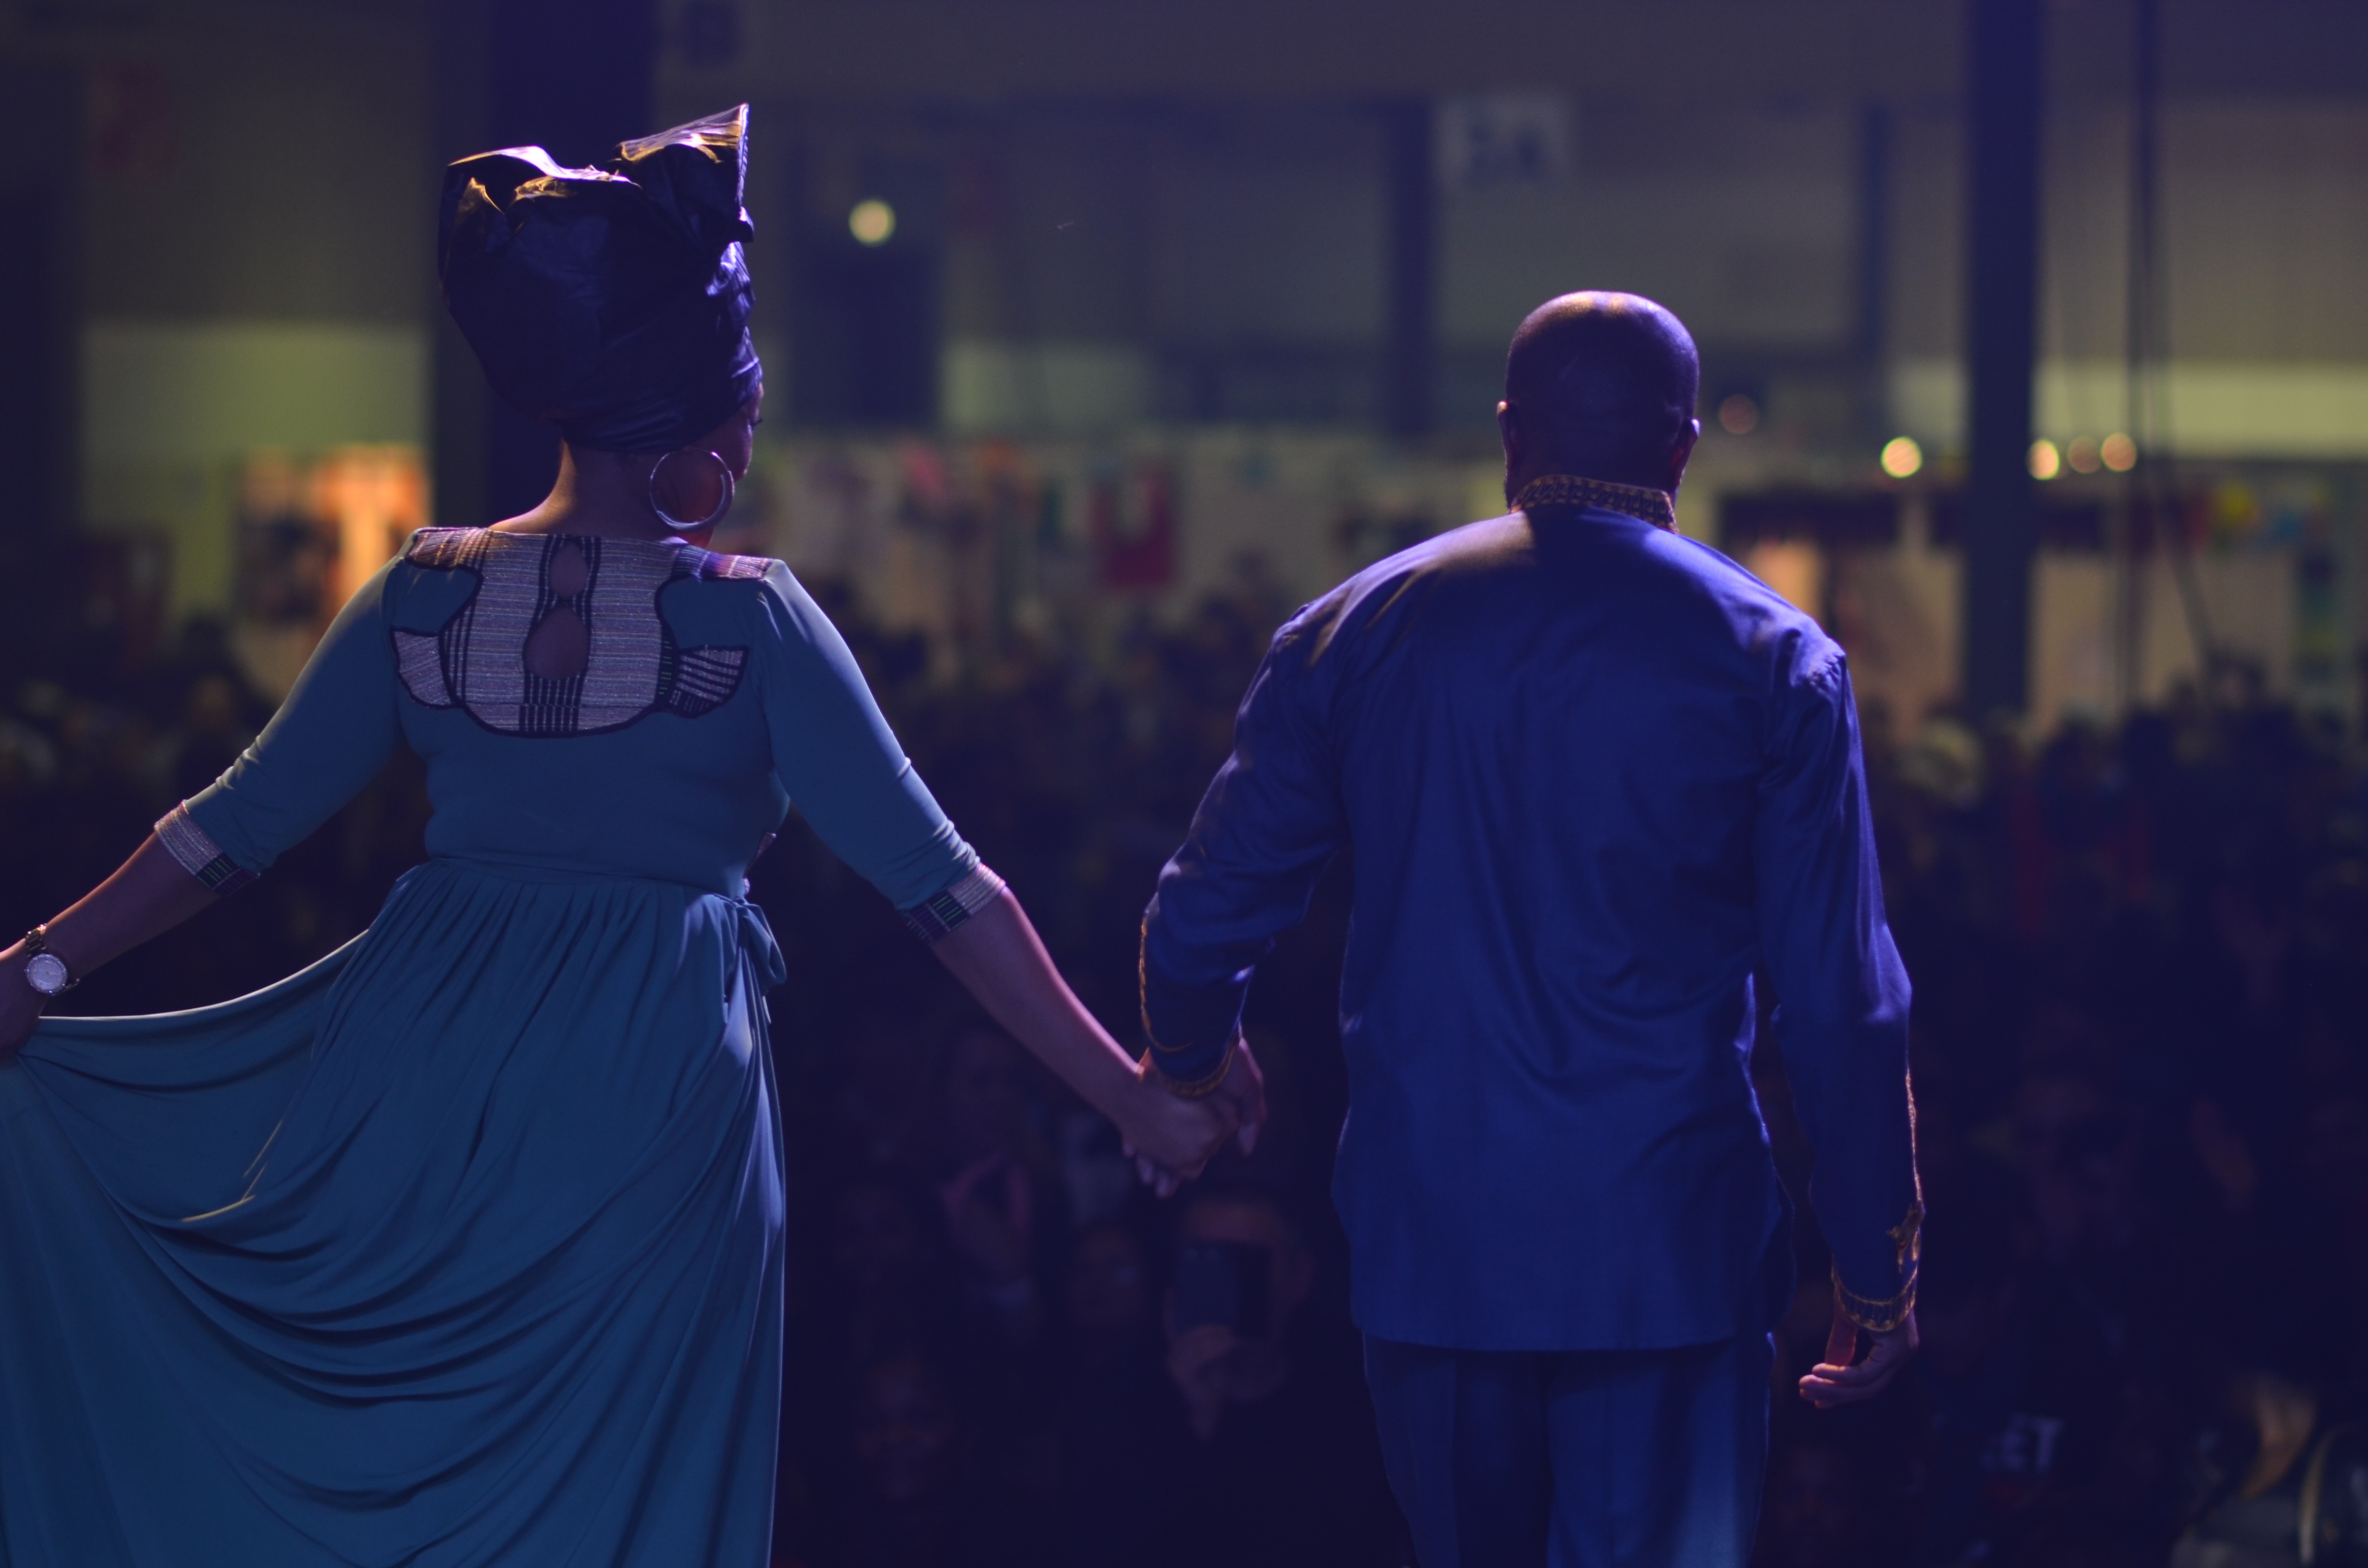
crowd, color, blue, performance art, stage, entertainment, screenshot, performing arts, musical theatre